Segelclub Rhe

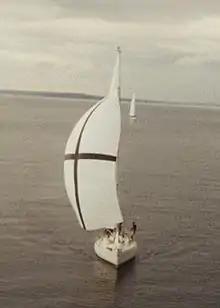
One of the club's yachts

Segelclub RHE began when Ernst Burow, then a high school student, got a fishing boat as a present and needed a few friends to sail it. The club quickly became very successful and organized not only sailing events in the Baltic Sea and nearby lakes in the summer, but also ice sailing competitions in the winter. Segelclub RHE contributed to the foundation of the Deutscher Segler-Verband (German Sailing Association) in 1888.